Alex Valle

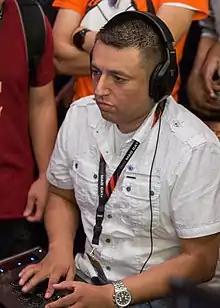
Valle at EVO 2012

Alex Valle, also known as CaliPower and Mr. Street Fighter, is a Peruvian-American fighting game tournament organizer and a retired professional fighting game player. Valle is mainly a Ryu specialist and is considered one of the most influential people within the fighting game community.